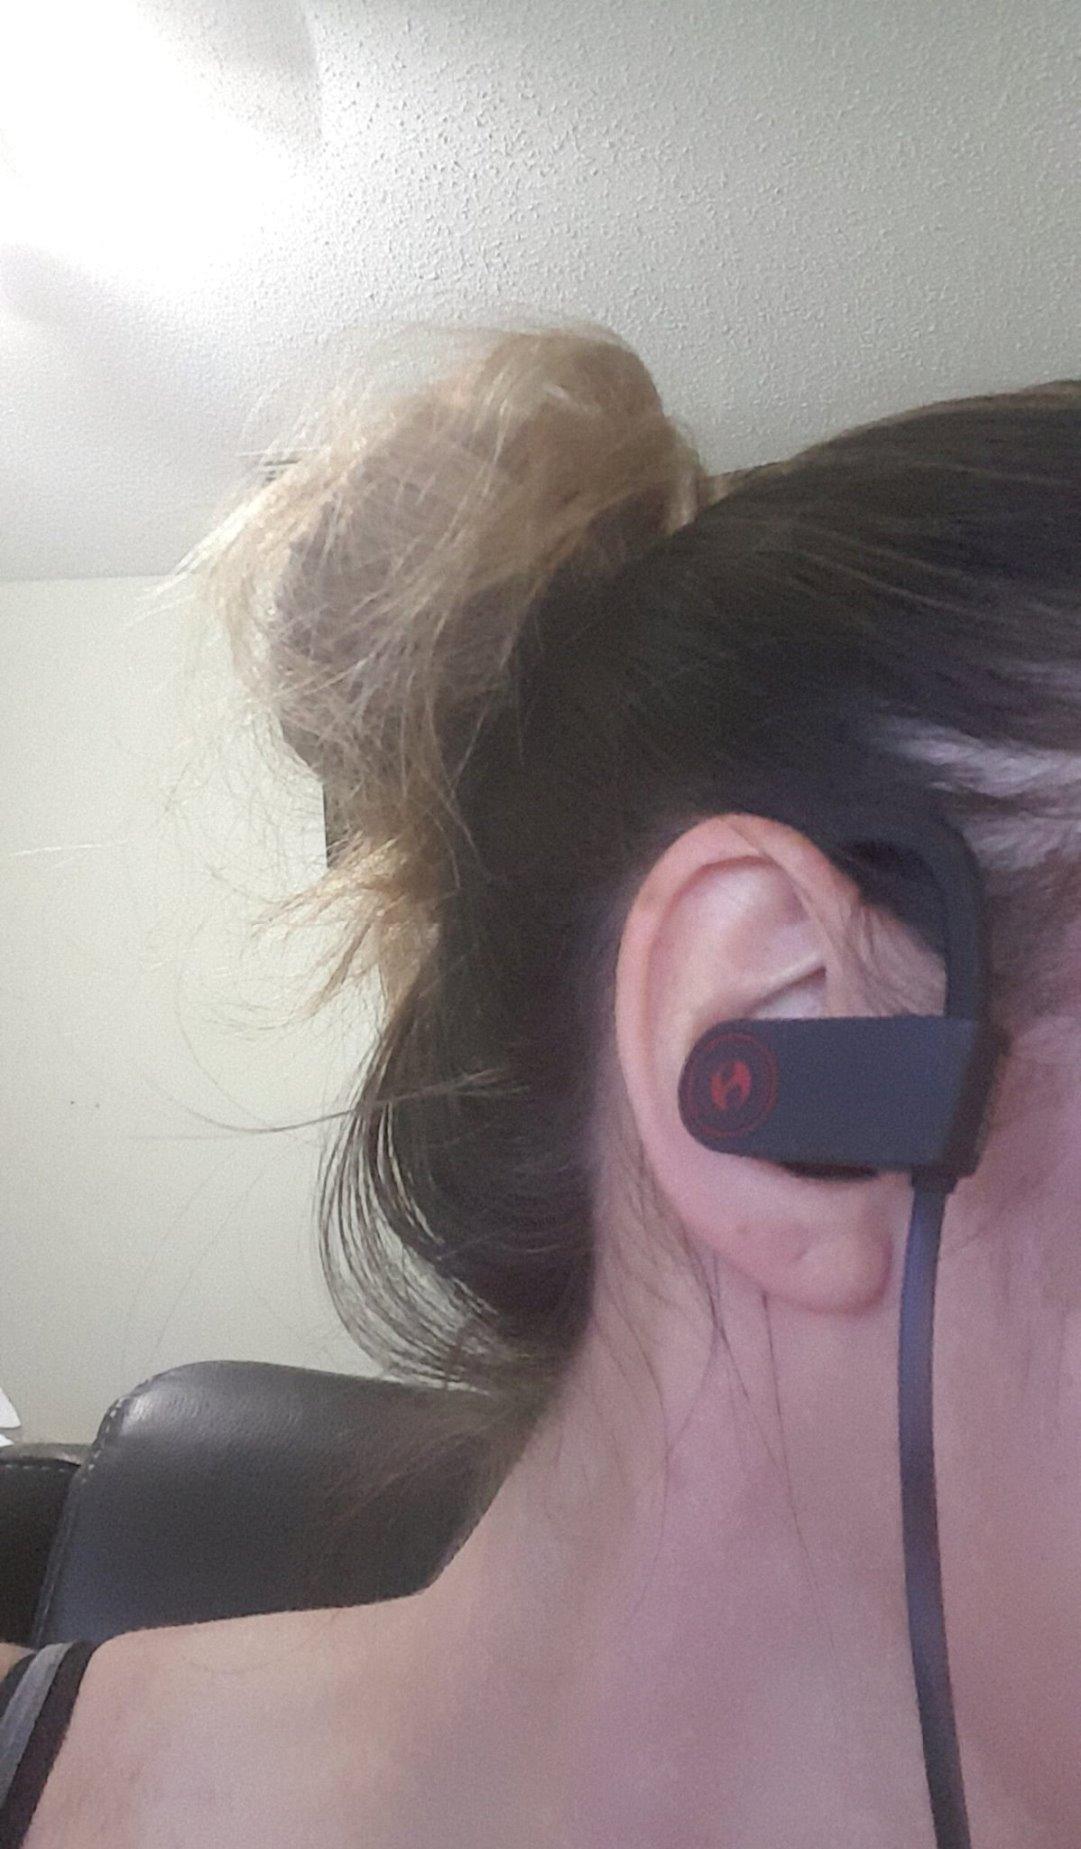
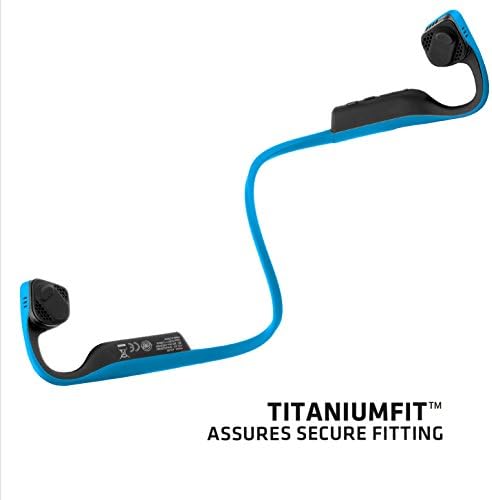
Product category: headphones
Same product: no